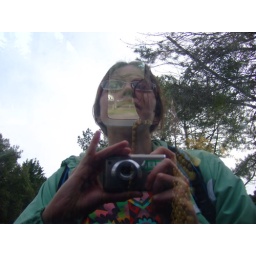
Self portrait in the car window